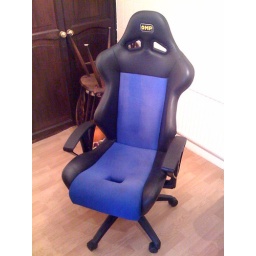
OMP car seat made in to an office chair